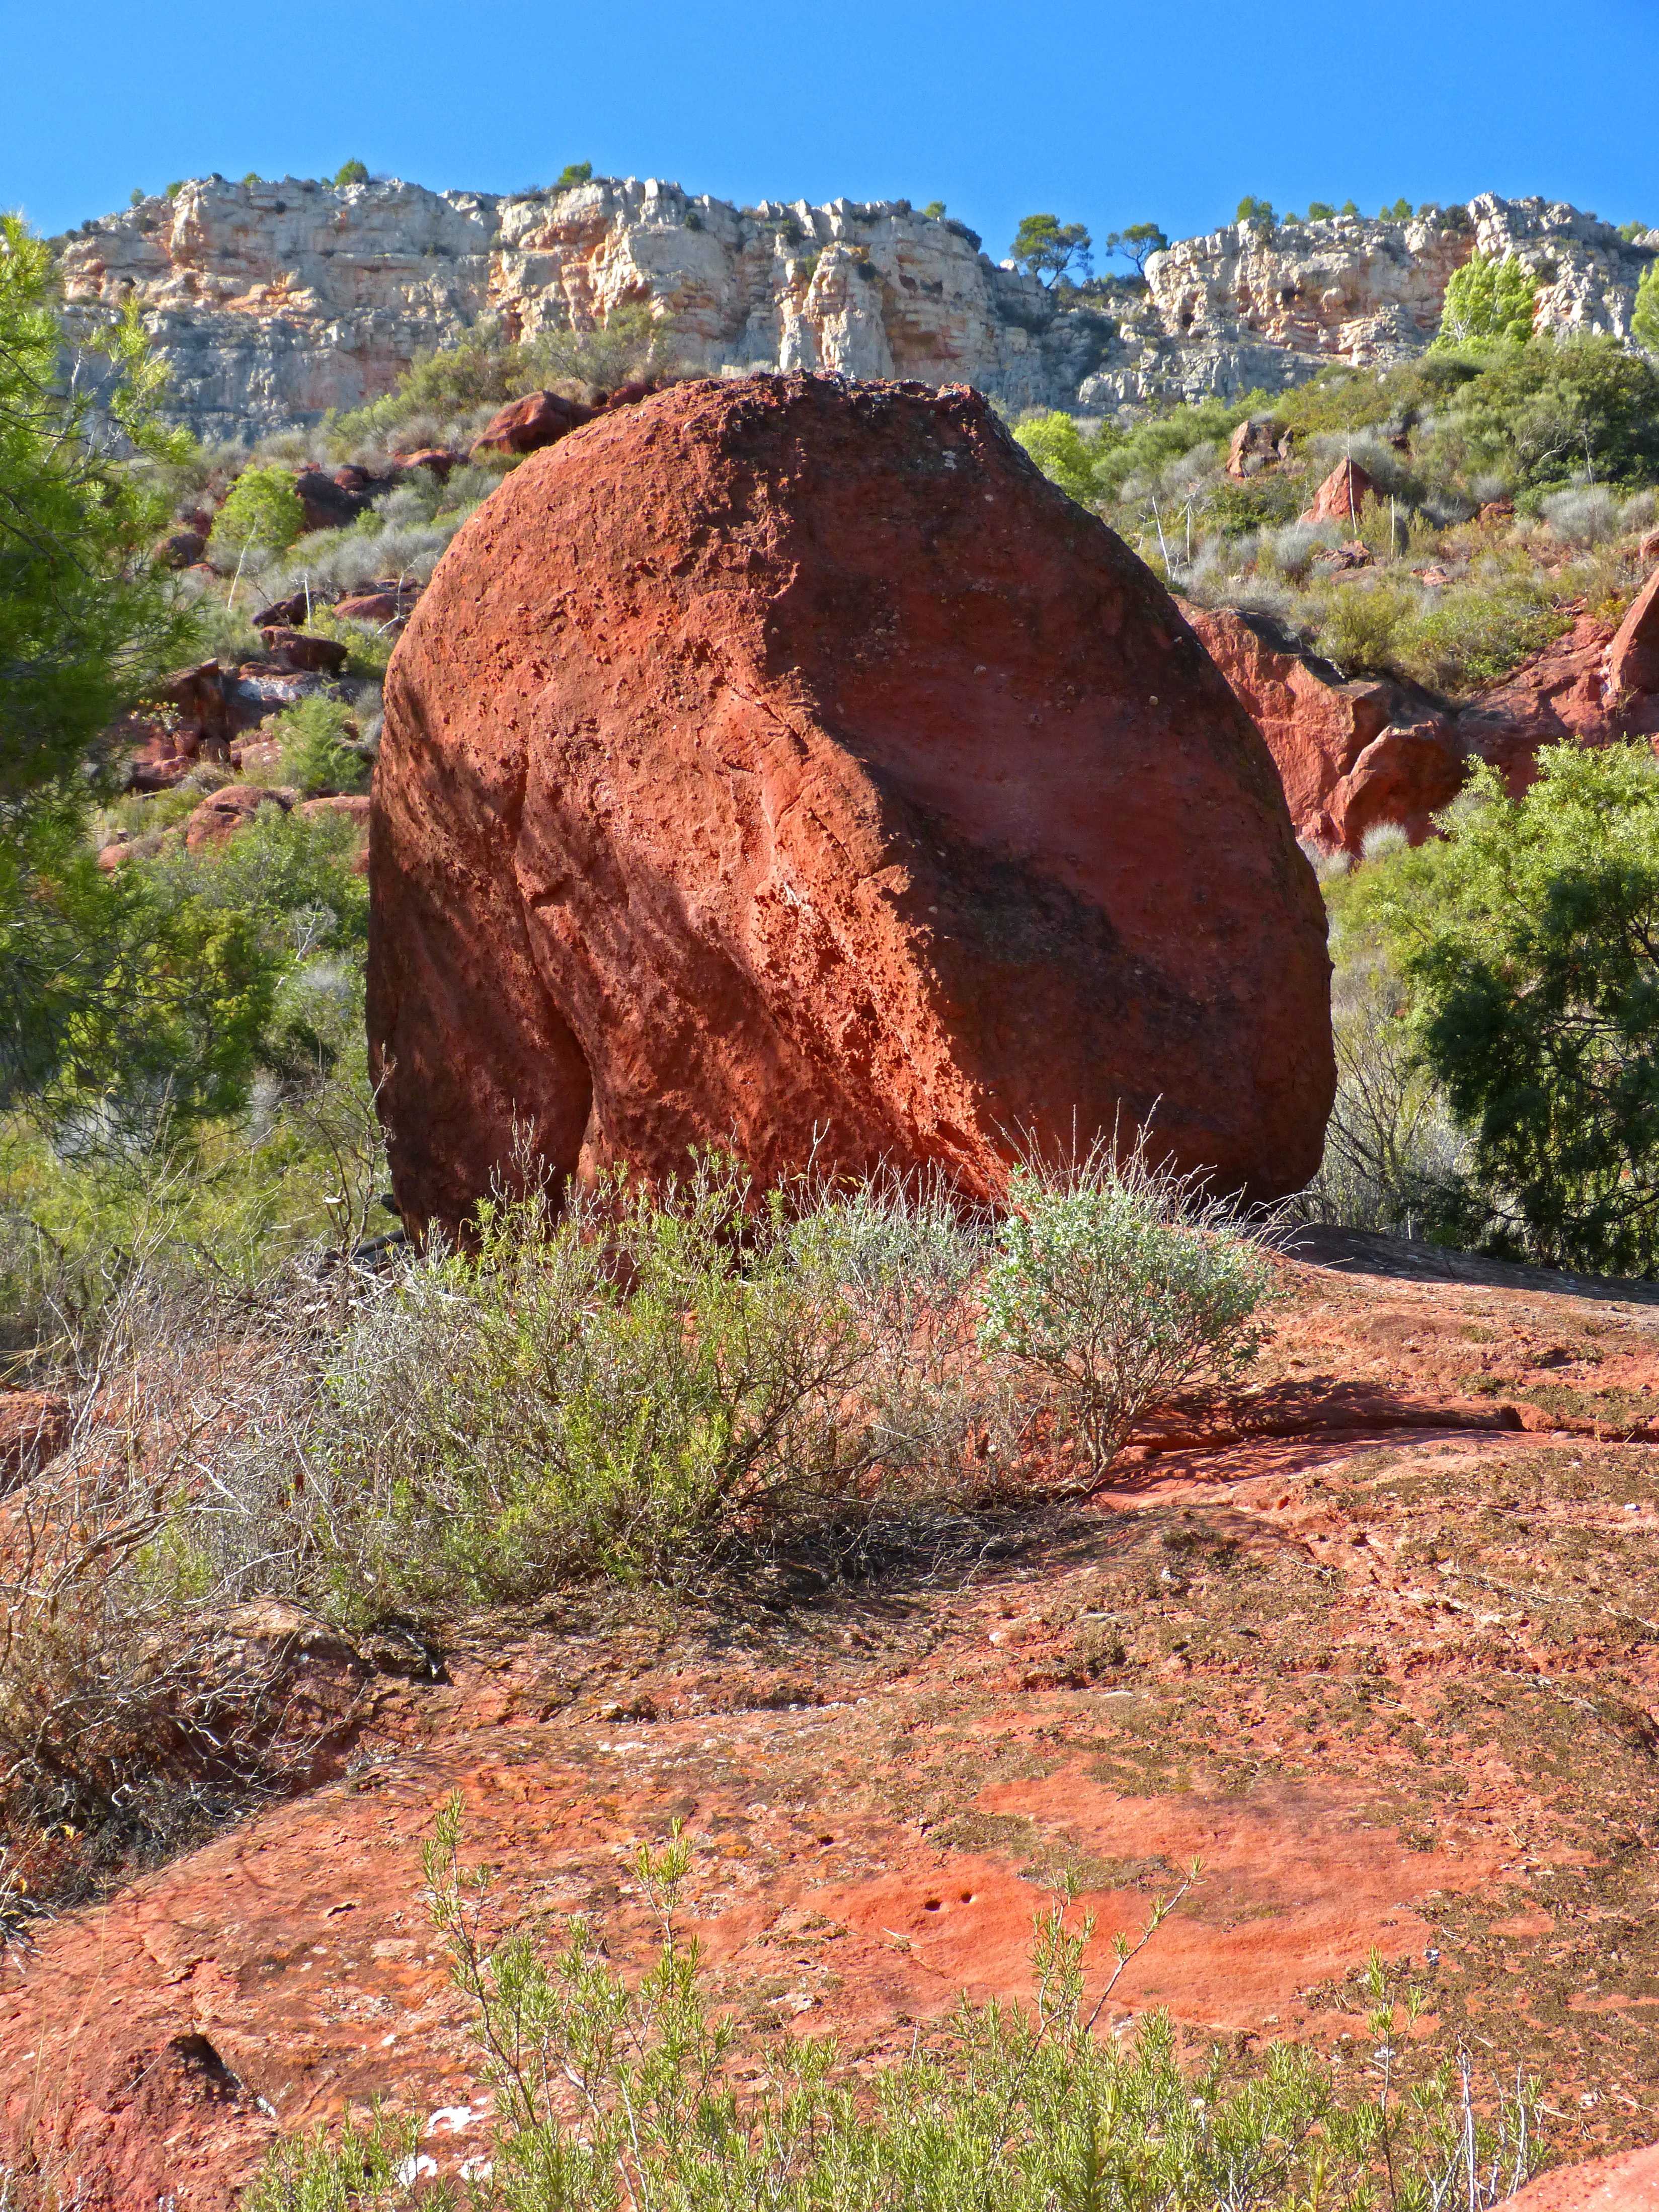
landscape, tree, rock, wilderness, mountain, trail, hill, valley, formation, cliff, arch, park, soil, canyon, terrain, national park, material, ridge, erosion, geology, badlands, boulder, plateau, butte, landform, red sandstone, priorat, geographical feature, mountainous landforms, geological phenomenon